Cornwell Scout Badge

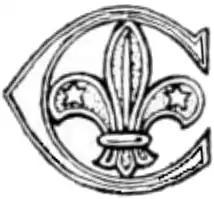

The Cornwell Scout Badge is a gallantry award of The Scout Association of the United Kingdom and some of its branches in other countries. The award was named in honour of Jack Cornwell, a navy sailor and Scout, who was posthumously awarded the Victoria Cross after he was mortally wounded at the Battle of Jutland in 1916. It is awarded in recognition of devotion to duty, courage and endurance.